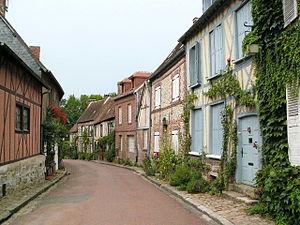
Cet article recense les localités qui adhèrent à l'association Les Plus Beaux Villages de France.